MetLife Stadium

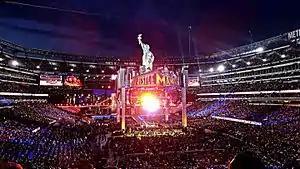
MetLife Stadium during WrestleMania 29

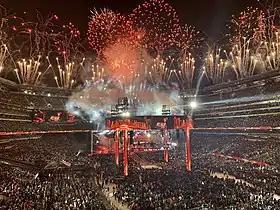
MetLife Stadium during WrestleMania 35

MetLife Stadium has twice hosted WrestleMania—the flagship pay-per-view event of the professional wrestling promotion WWE. WrestleMania 29 was held at MetLife Stadium on April 7, 2013. With 80,676 spectators, it was the third most-attended event in WWE history, and the highest-grossing event in WWE history at $12.3 million. Six years later, MetLife Stadium hosted WrestleMania 35 on April 7, 2019, overtaking WrestleMania 29 with an attendance of 82,265, and $16.9 million in revenue. Six years later after WrestleMania 35, MetLife Stadium is set to host the first ever two-night SummerSlam, on August 2-3, 2025.